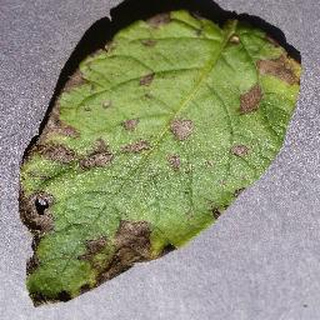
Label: potato_early_blight